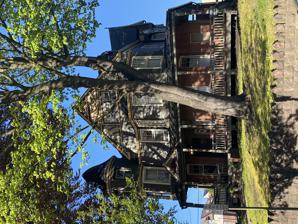
Building: William Donaldson House
Country: United States of America
Year built: 1888
Historic house in Pennsylvania, United States United States historic place William Donaldson House U.S. National Register of Historic Places William Donaldson Mansion in 2024 Show map of Pennsylvania Show map of the United States Location 2005 N. Third St., Harrisburg, Pennsylvania Coordinates 40°16′41″N 76°53′42″W / 40.27806°N 76.89500°W / 40.27806; -76.89500 Area less than one acre Built 1887, 1910 Architect John C. Smith & James H. Warner Architectural style Queen Anne NRHP reference No. 90000699 Added to NRHP April 26, 1990 The William Donaldson House is an historic, American home that is located in Harrisburg , Dauphin County, Pennsylvania . It was added to the National Register of Historic Places in 1990. History and architectural features Designed by Smith & Warner and built in 1887, this historic structure is a 3 + 1 ⁄ 2 -story Queen Anne -style dwelling. Its construction was funded by William Mayne Donaldson, president of the Donaldson Paper Company, who originally resided there. A rear addition was erected circa 1910. It has a stone foundation, brick first story, and wood shingle second and third stories. It features irregular massing, a variety of surface textures, multiple intersecting roofs, bay windows, porch and balconies, and a turret with spindle. The house was converted to apartments in 1925. Following a period of disrepair, the building was purchased by a private developer in 2018 and restoration was completed by November 2022. References